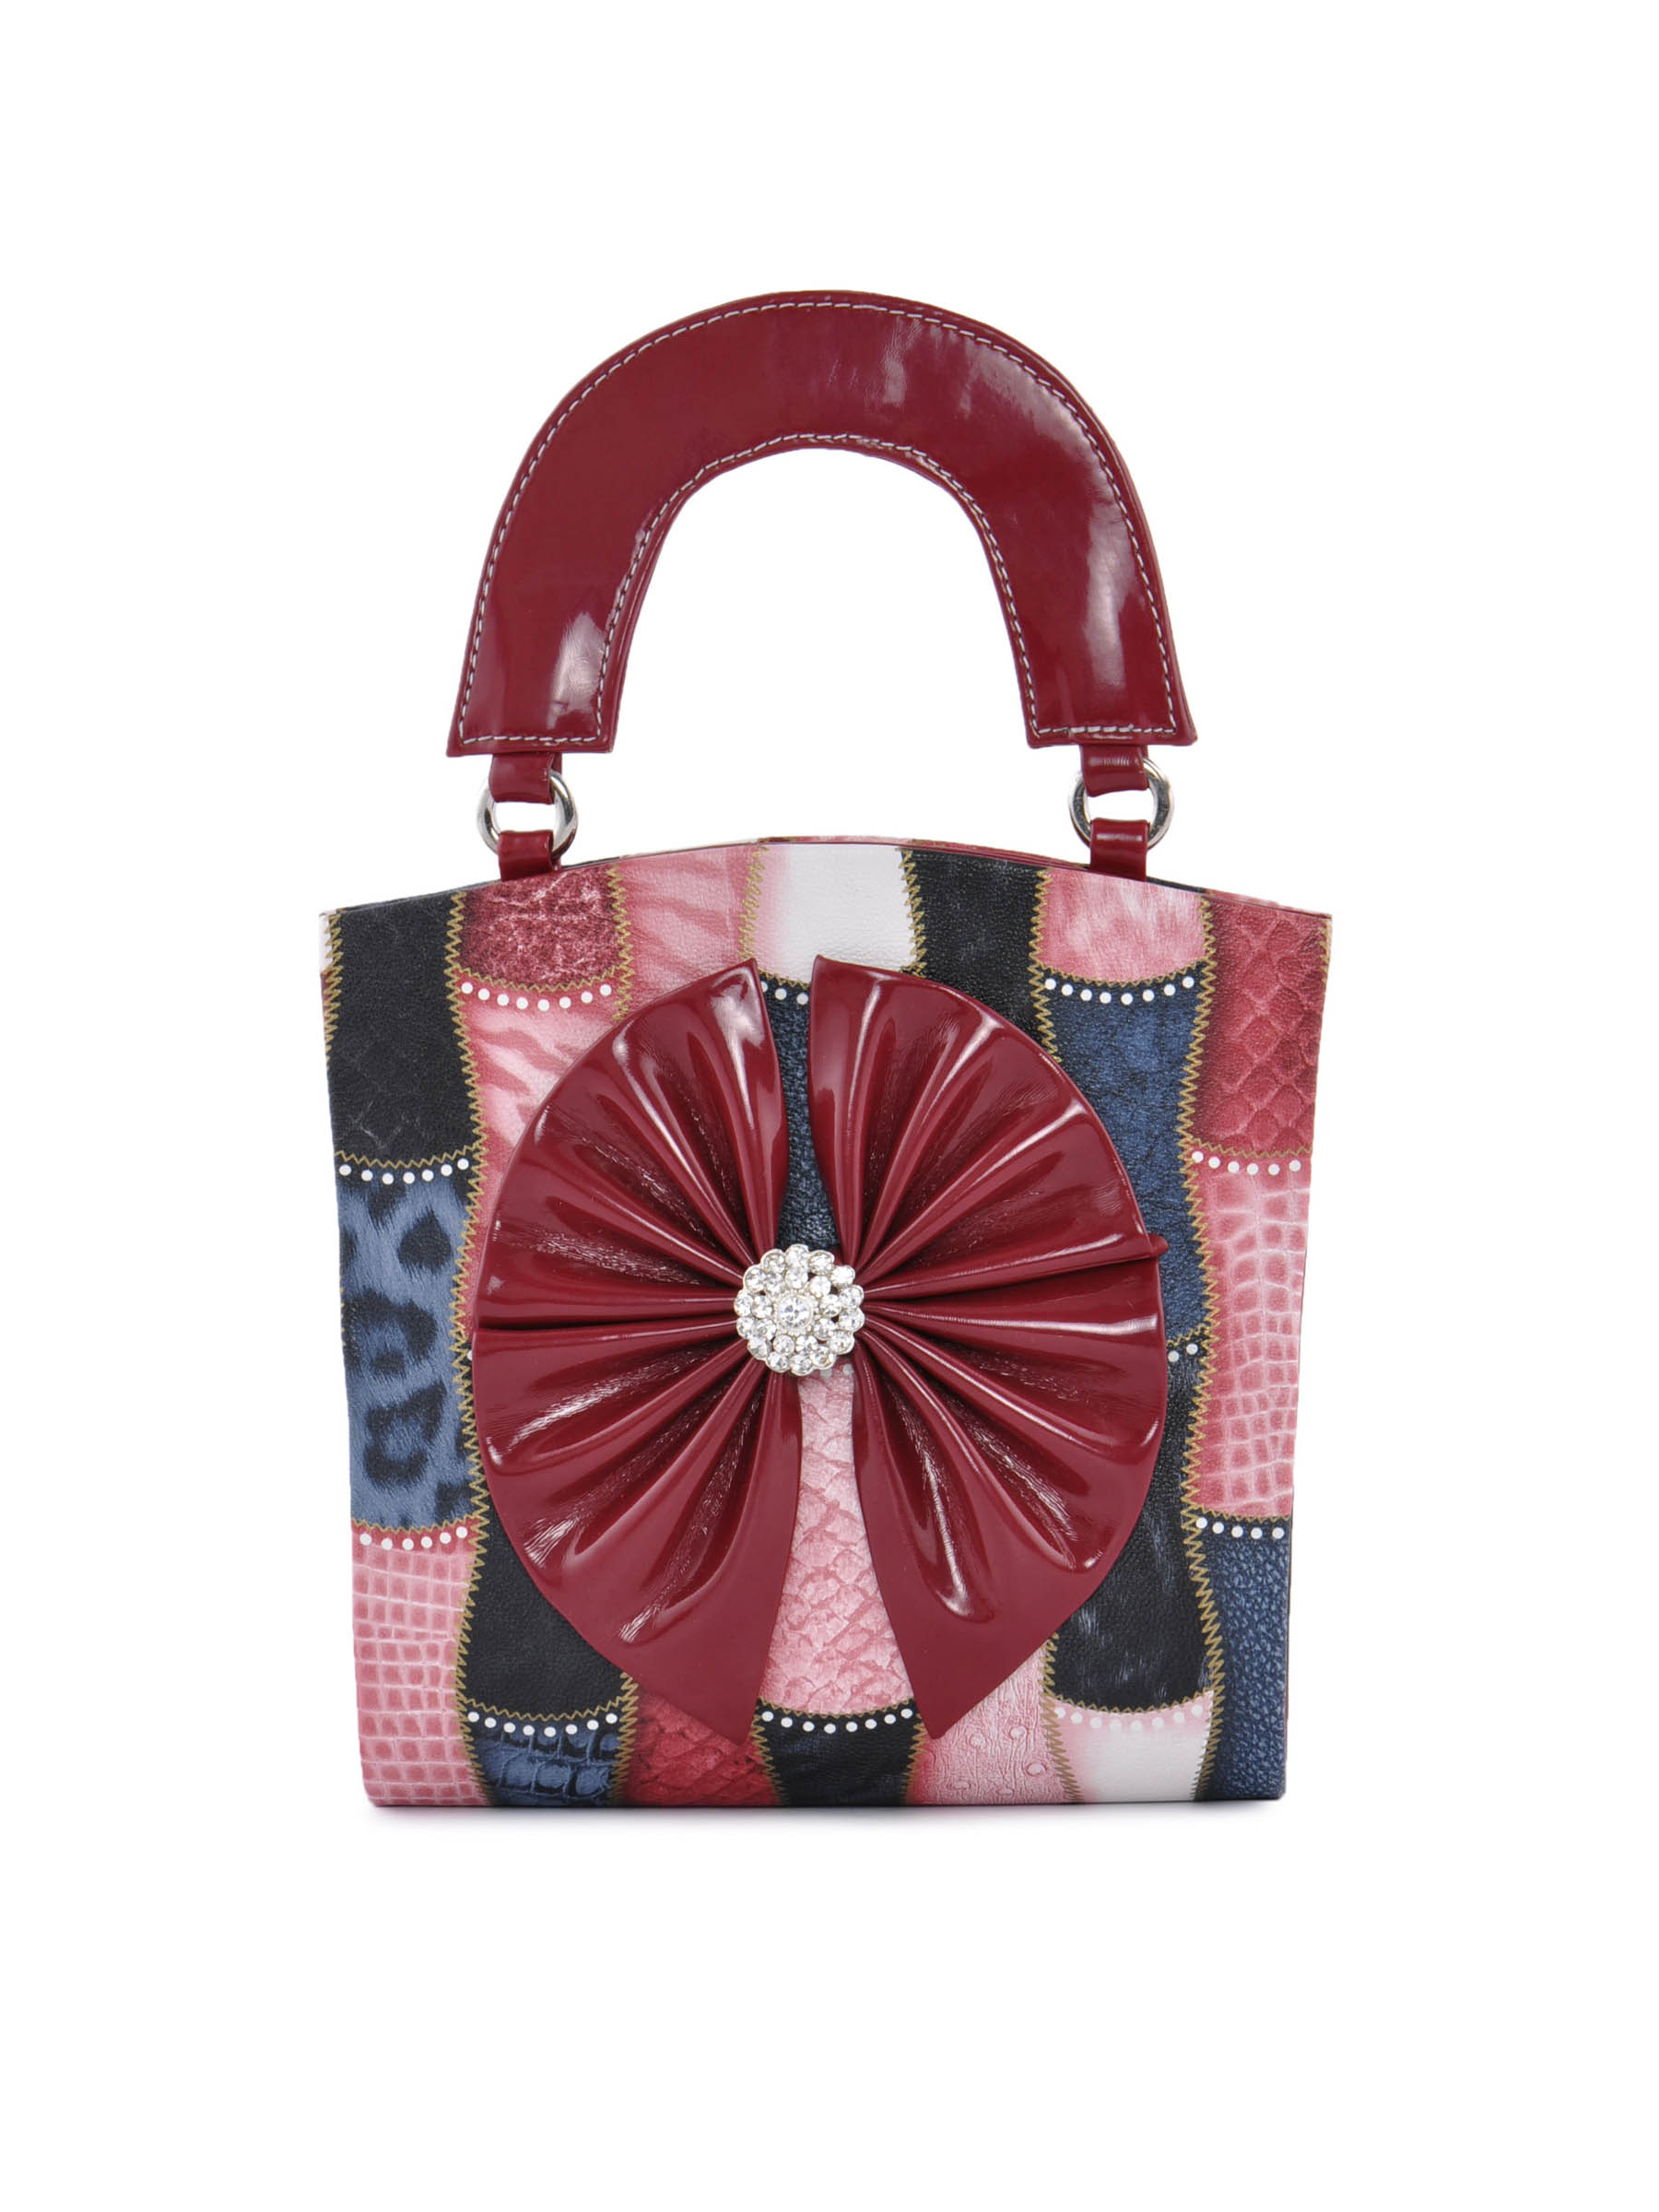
Spice Art Women Printed Design Multi Handbags
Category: Accessories / Bags / Handbags
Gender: Women
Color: Red
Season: Winter 2015
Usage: Casual